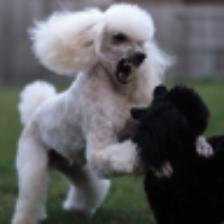
Label: NonHuman